House of al-Dahdah

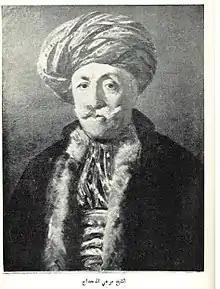
Shaykh Merii Al-Dahdah

2) In Damascus, Syria a neighborhood just north of the old city is still known as Hayy al-Dahdah (the quarter of al-Dahdah), and was known as Marj al-Dahdah (the field of al-Dahdah) into the early Middle Ages. Marj al-Dahdah is now the site of al-Dahdah cemetery, one of the cities oldest and largest. Both the field and the cemetery are named after the 10th-century Hadith scholar Abu al-Dahdah Ahmad ibn Muhammad ibn Ismail al-Tamimi, who lived and is buried there. Popular lore wrongly attributed the naming of the cemetery to the Sahabi Thabit ibn al-Dahdah, who appears to have died in Medina without issue, and not in Damascus.